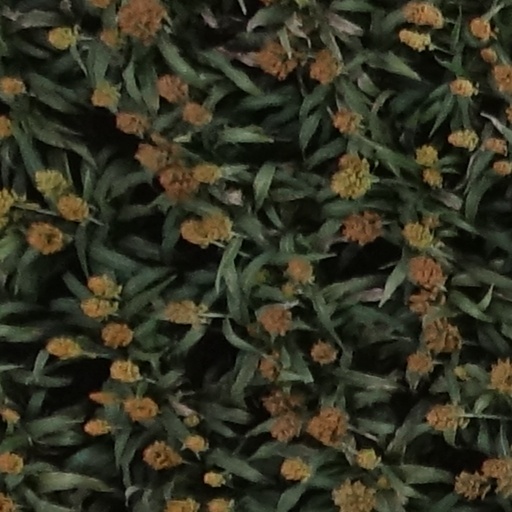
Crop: sorghum